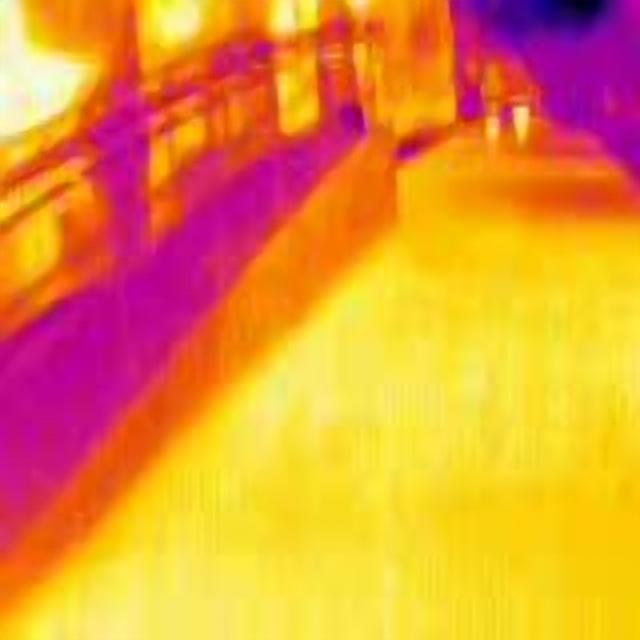
Detected objects:
label: person
label: person